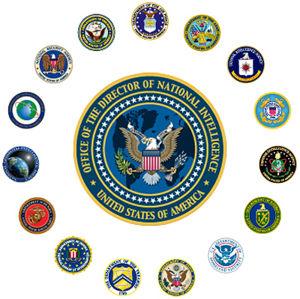
La communauté du renseignement des États-Unis, créée le 4 décembre 1981 par l'Ordre exécutif 12333 du président des États-Unis Ronald Reagan, regroupe 17 services de renseignement des États-Unis appartenant à plusieurs ministères.
L'agent William « Bill » Kim, joué par Reggie Lee, est un personnage fictif du feuilleton télévisé Prison Break, apparaissant dans la deuxième saison.